Janata Party

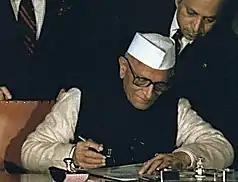
Indian prime minister Morarji Desai (1977–1979)

The first actions taken by the Desai government were to formally end the state of emergency and media censorship and repeal the controversial executive decrees issued during the Emergency. The Constitution was amended to make it more difficult for any future government to declare a state of emergency; fundamental freedoms and the independence of India's judiciary was reaffirmed.